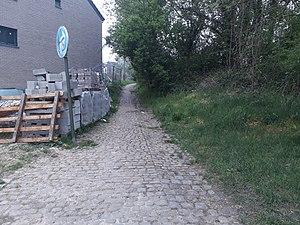
Le Chemin nᵒ 26, un chemin rural pavé, long de 394 mètres, fait le lien entre deux rues à Vottem. Son assiette appartient au domaine public, et il est actuellement beaucoup utilisé.